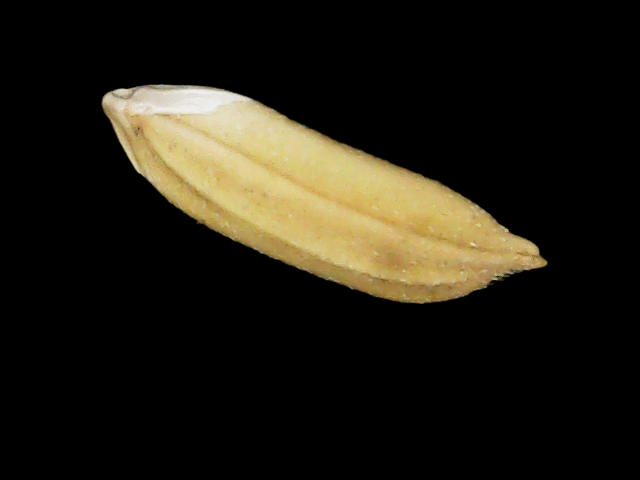
Rice variety: Binadhan24